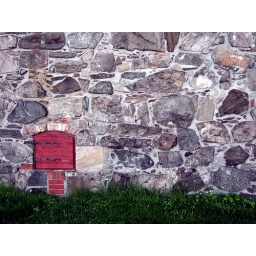
in the back wall of a castle in Oslo